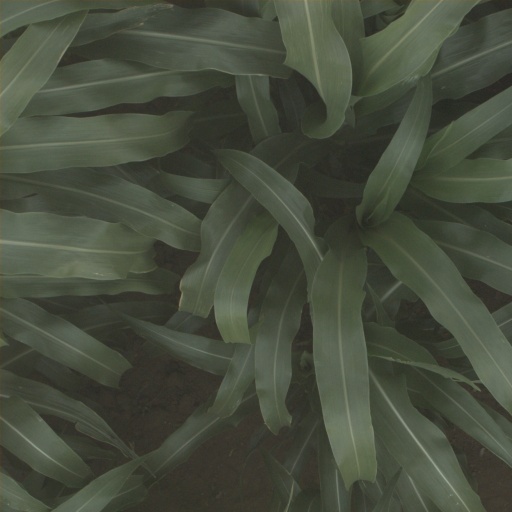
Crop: sorghum